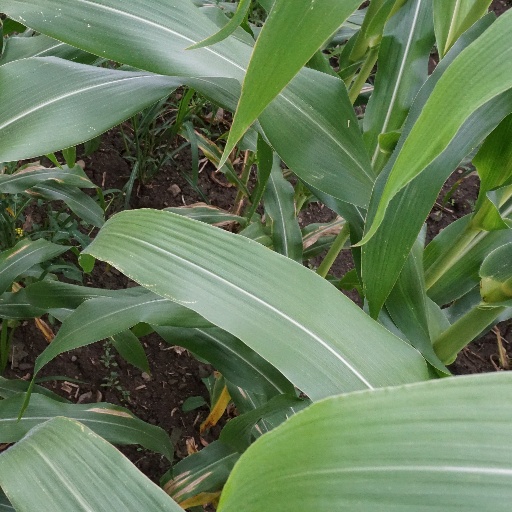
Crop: maize; corn